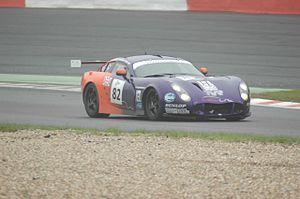
Le Team LNT est une écurie de course automobile britannique basée à Leeds et fondée en 2004 par Lawrence Tomlinson. Elle a participé aux championnats FIA GT, American Le Mans Series, Le Mans Series et 24 Heures du Mans.